Jackie Gayle

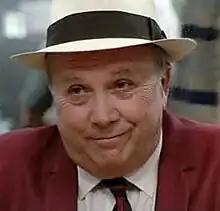
Jackie Gayle in the film "Tin Men", 1987.

Jackie Gayle (March 1, 1926 – November 23, 2002), born Jack Potovsky, was an American standup comedian and actor. He performed as a comedian for 40 years, appearing in nightclubs and in Las Vegas, including working as the opening act for such performers as Frank Sinatra and Tony Bennett. He also appeared on more than 20 episodes of "The Dean Martin Celebrity Roast". His acting credits include Barry Levinson's "Tin Men" (1987), Woody Allen's "Broadway Danny Rose" (1984) and Warren Beatty's "Bulworth" (1998), among others.